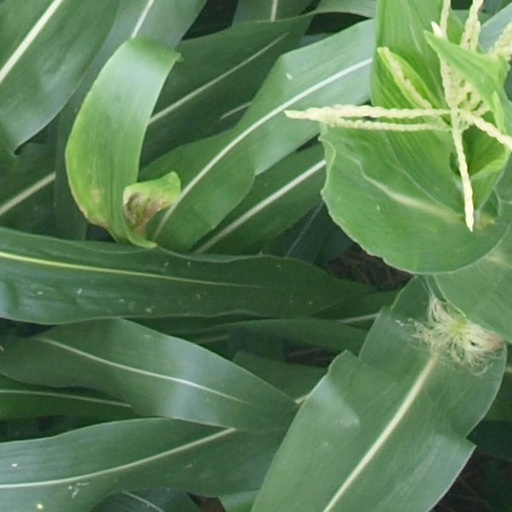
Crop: maize; corn